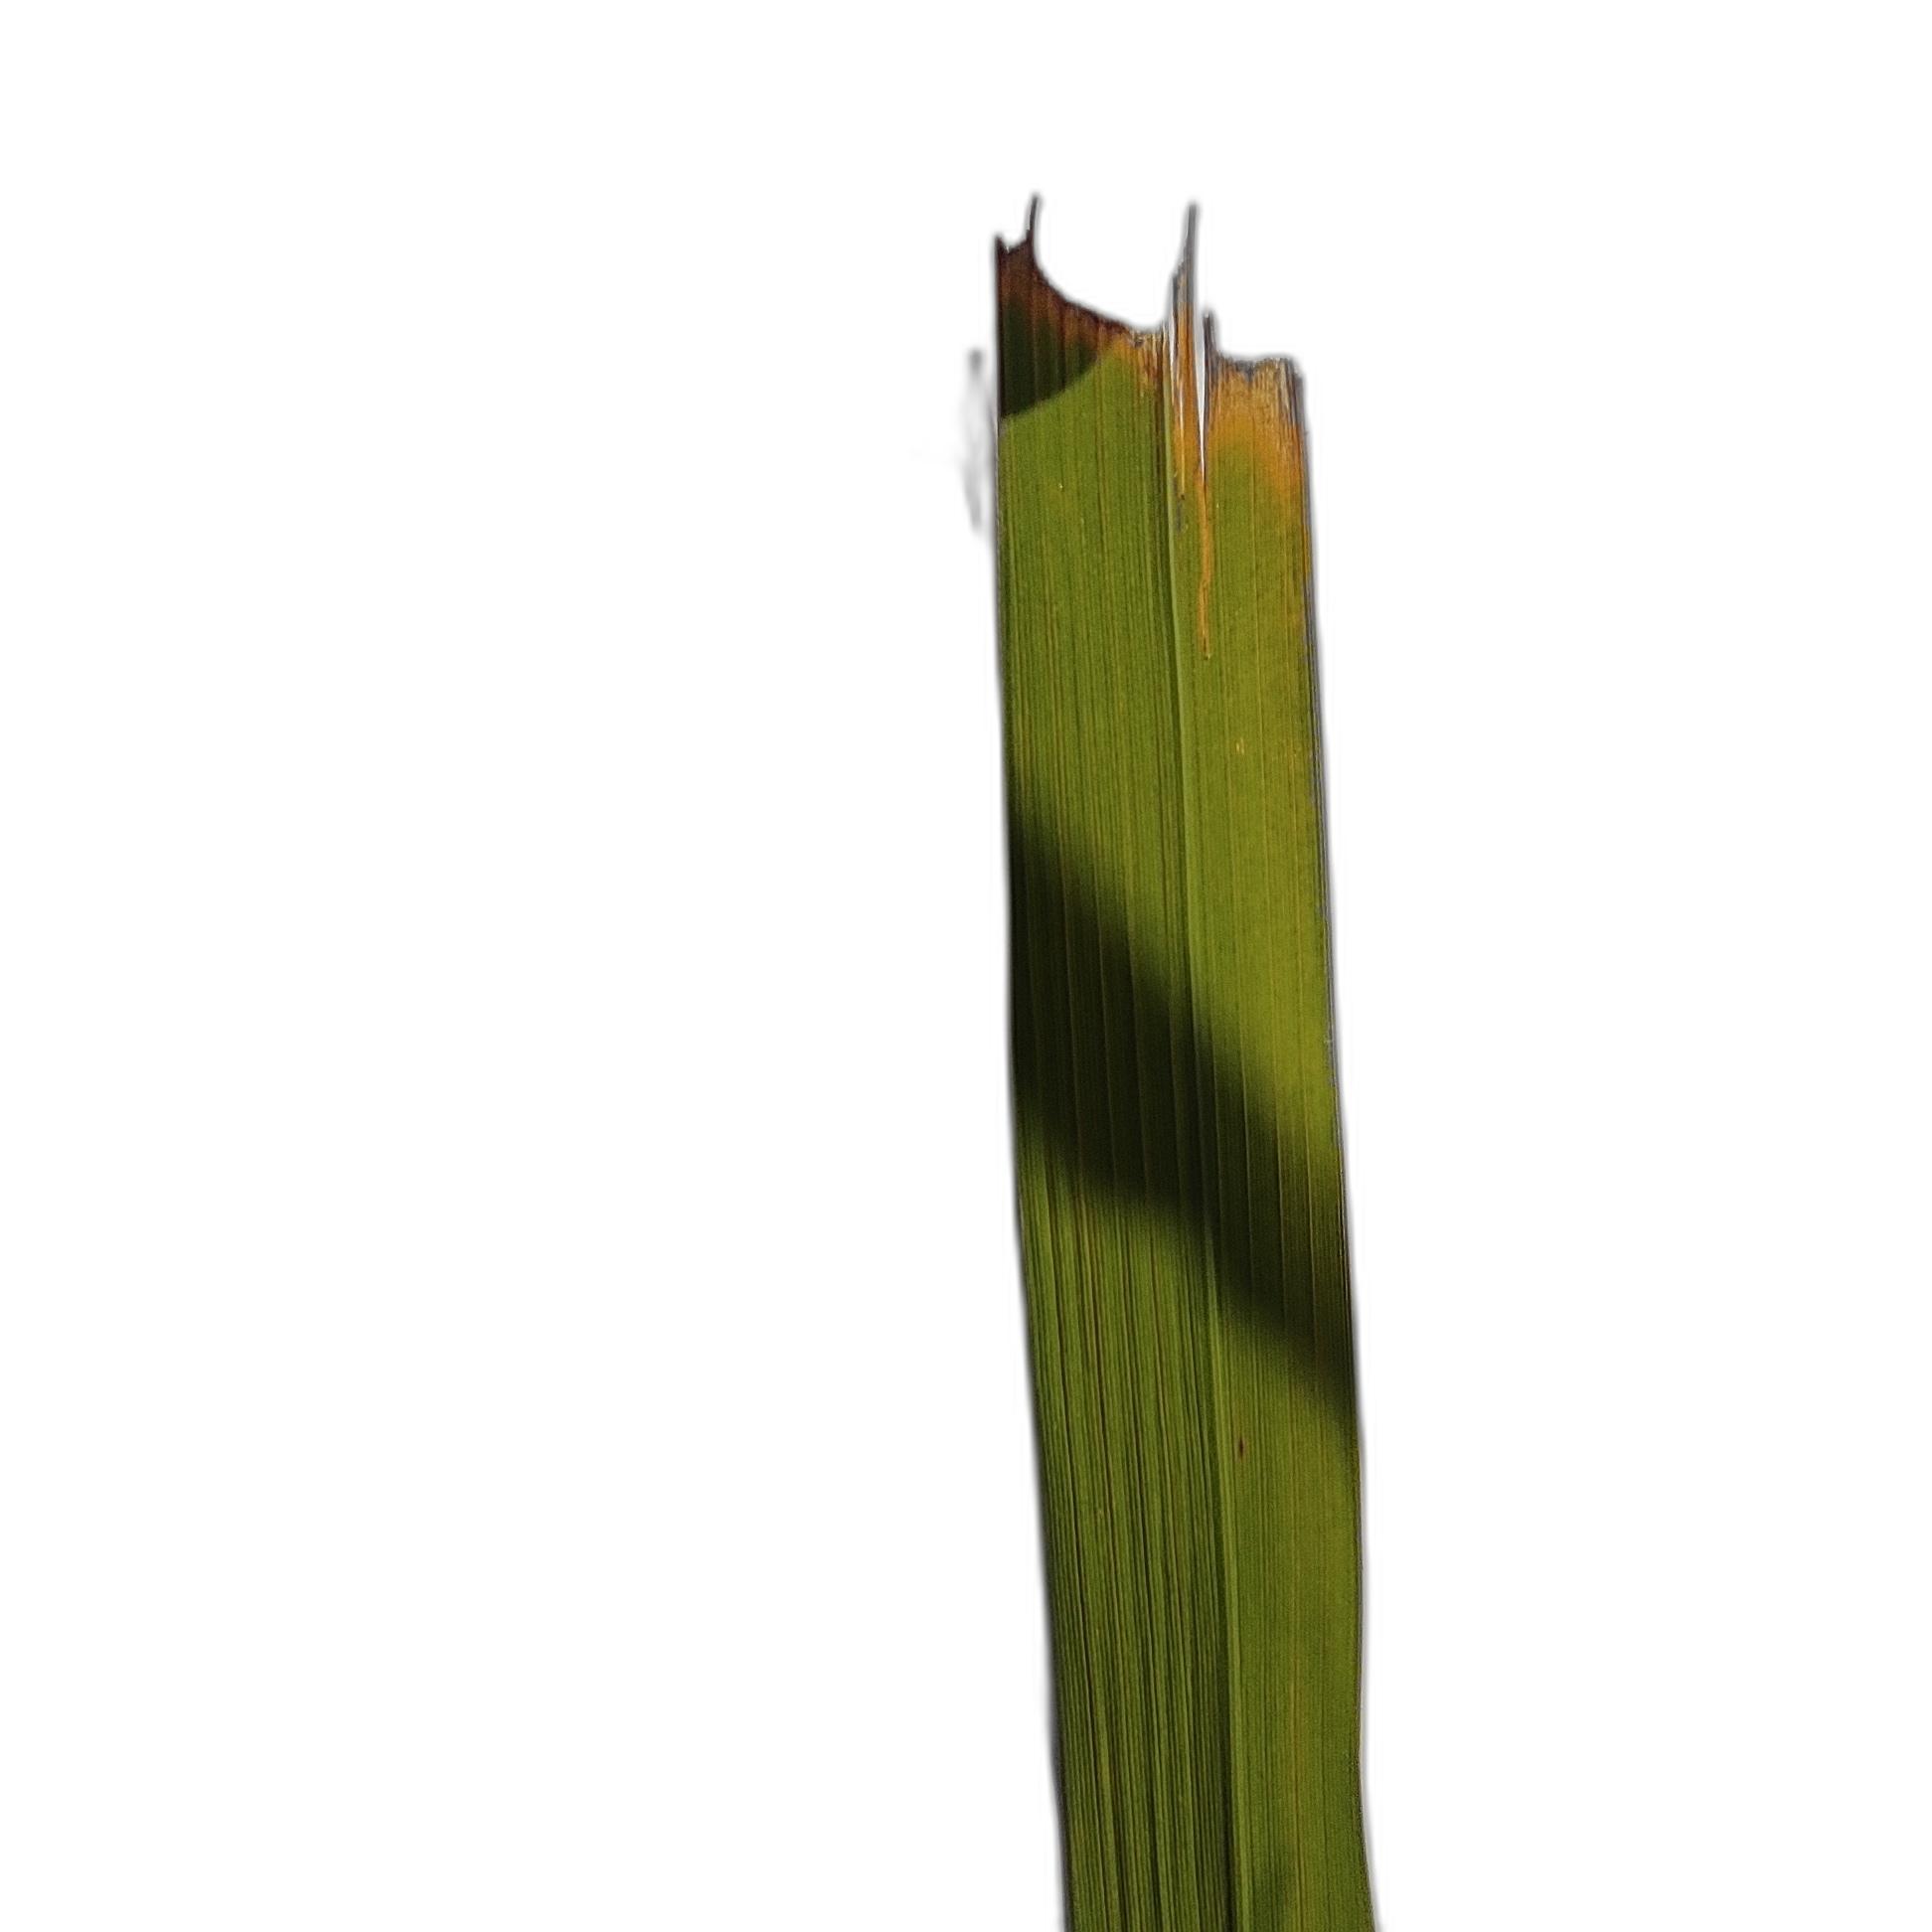
Label: Insect